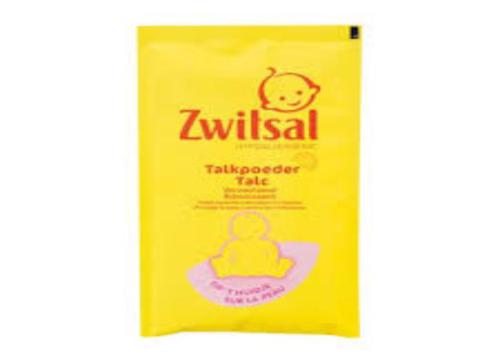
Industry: Necessities